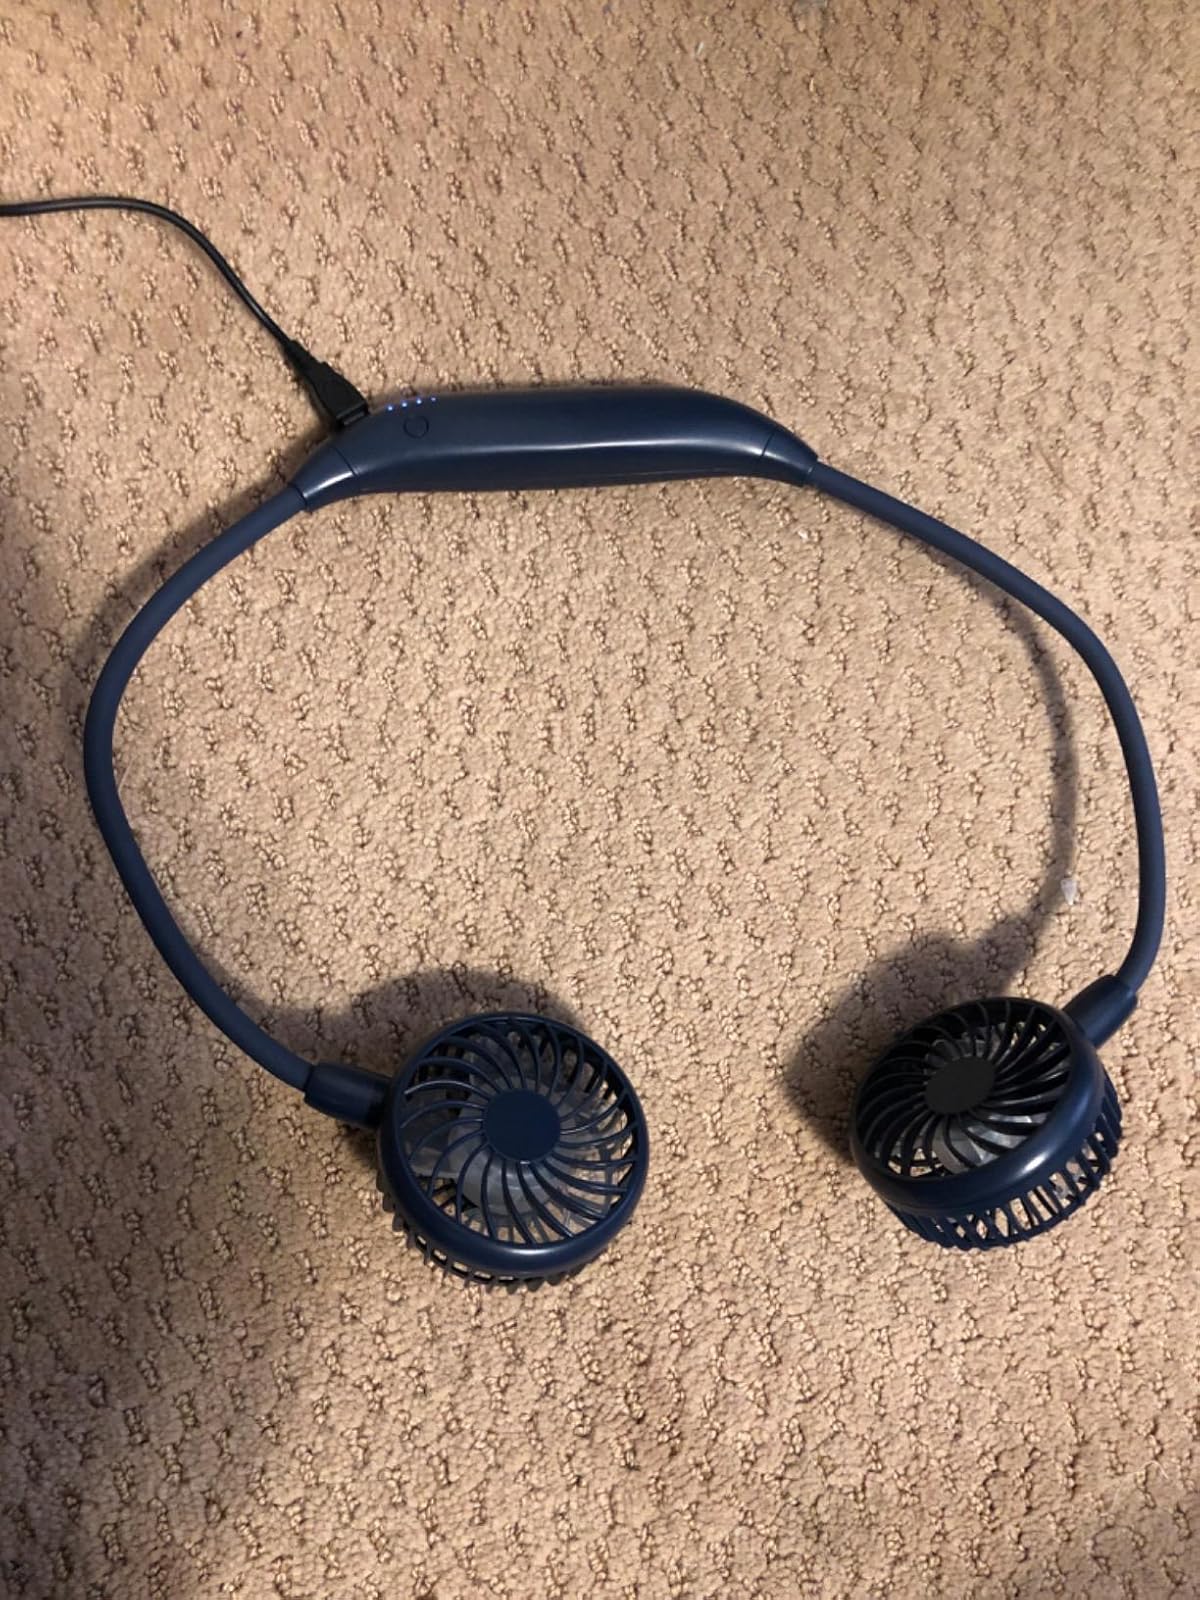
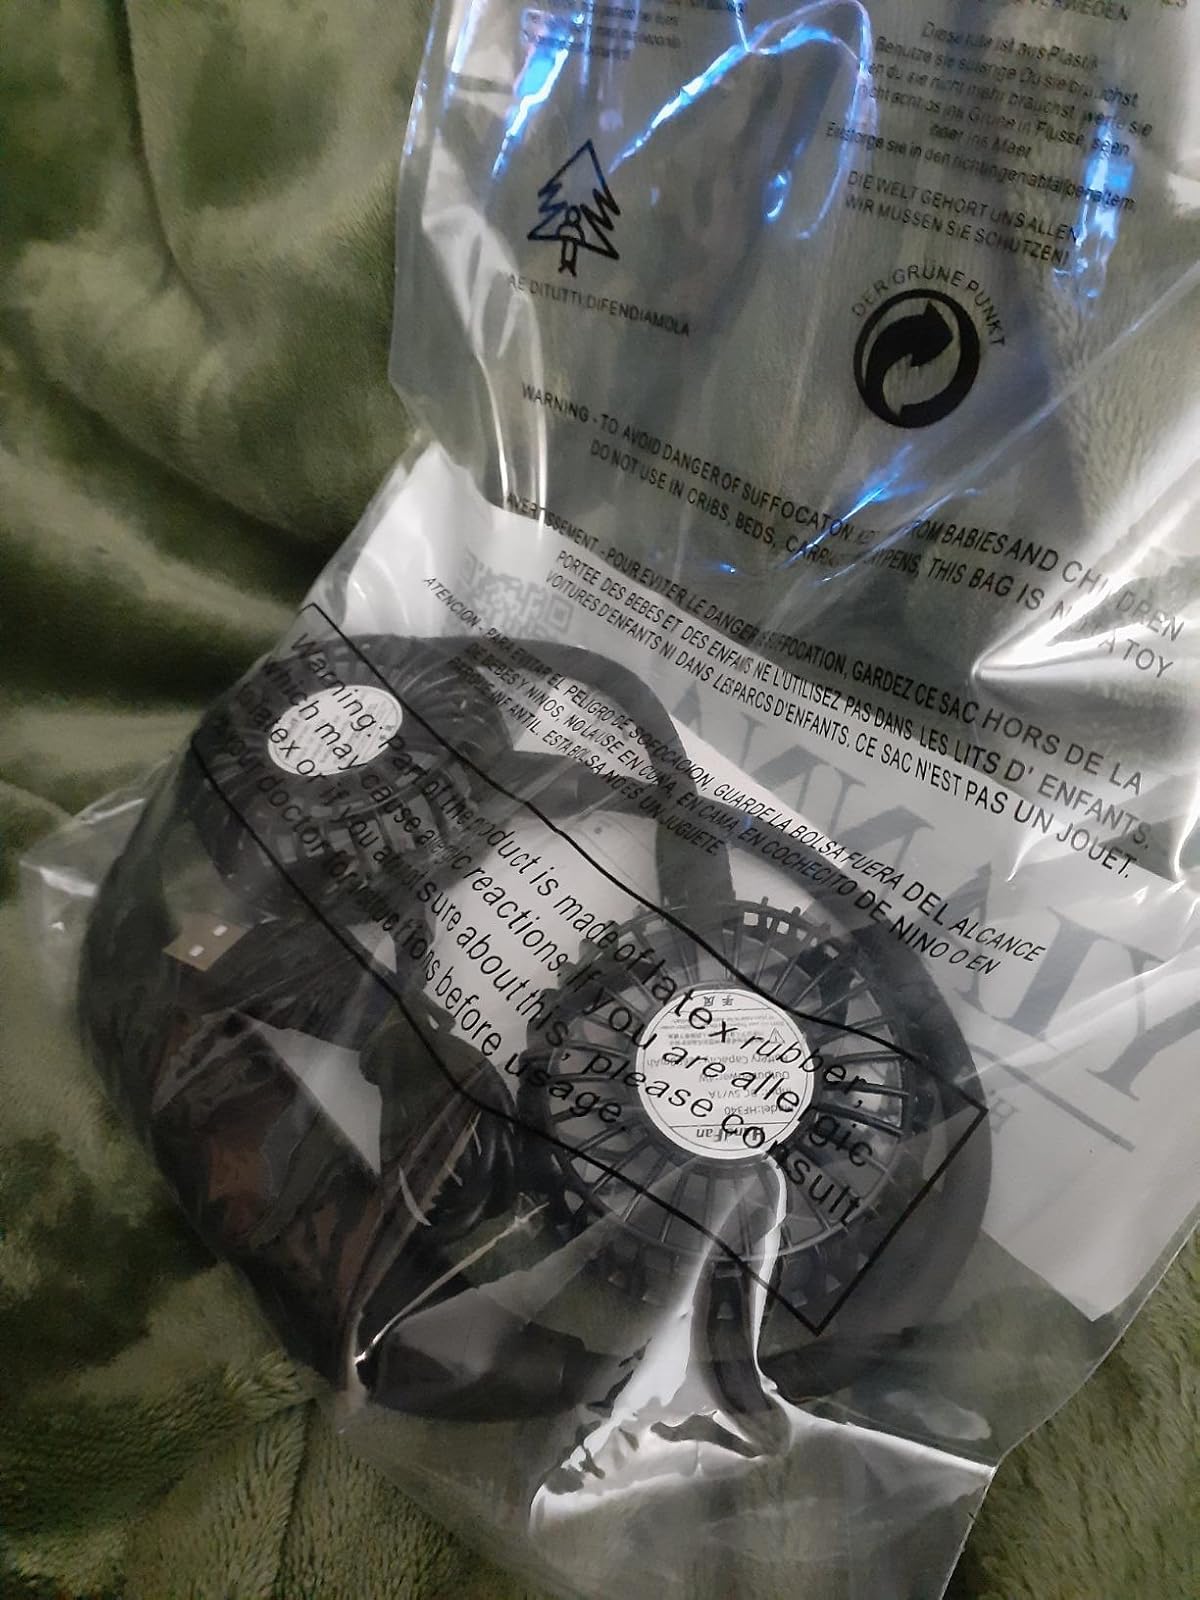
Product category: fan
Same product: no